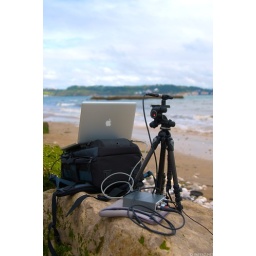
soundscape recordings on the field in the Cruz Quebrada train station and surroundings